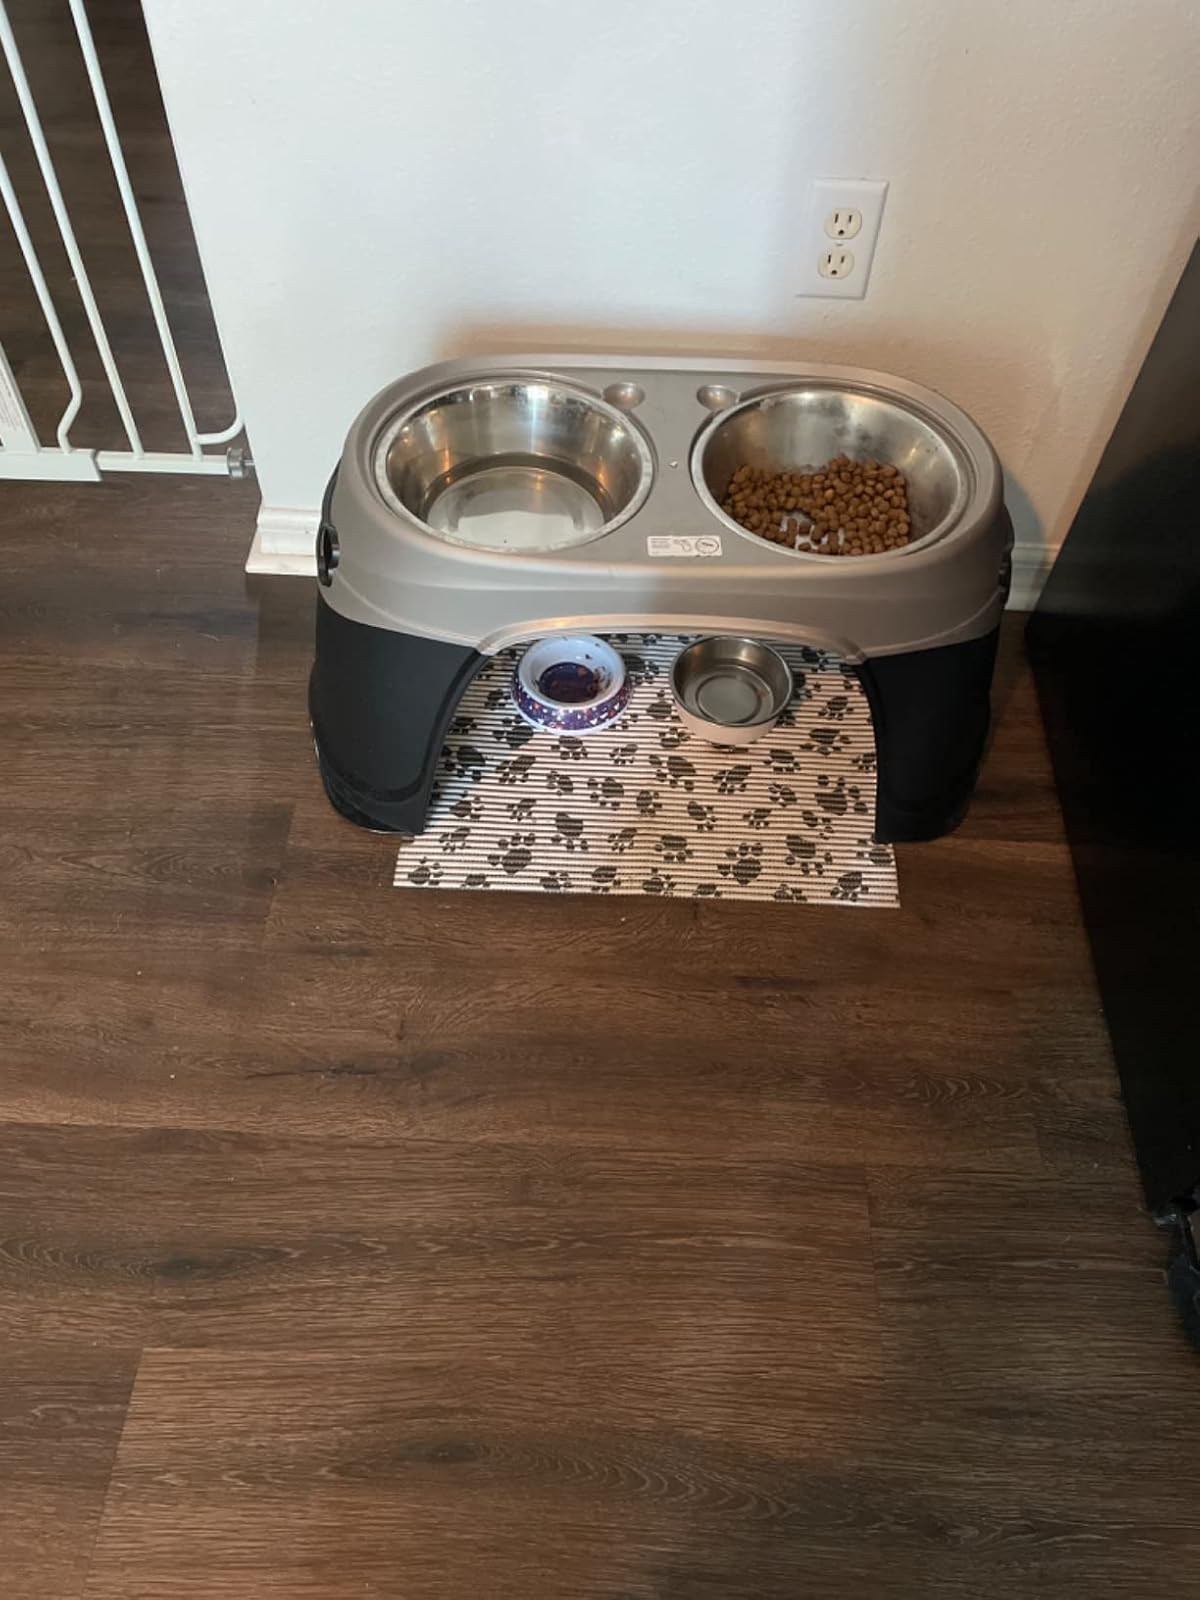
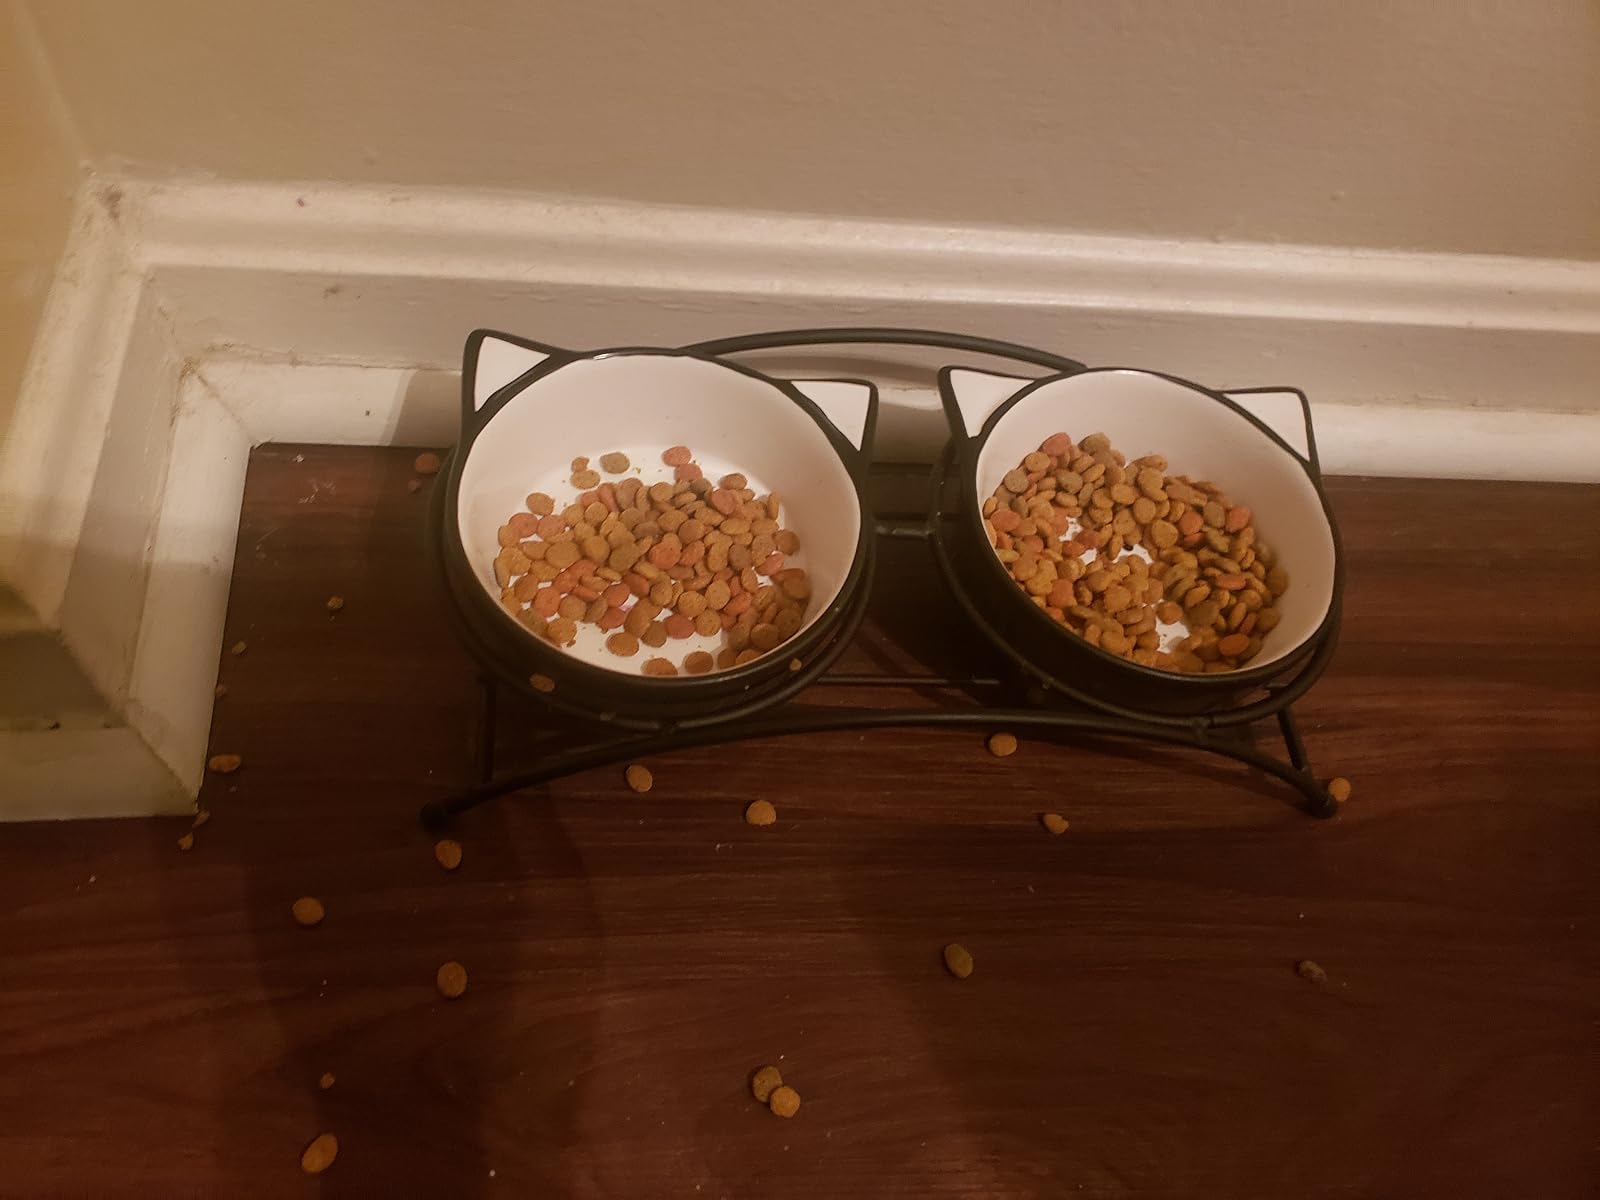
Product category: items_bowl
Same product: no